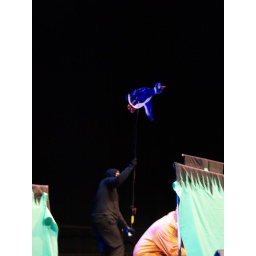
Duck Hunt. A ninja makes a duck fly as the dog hides in the grass.